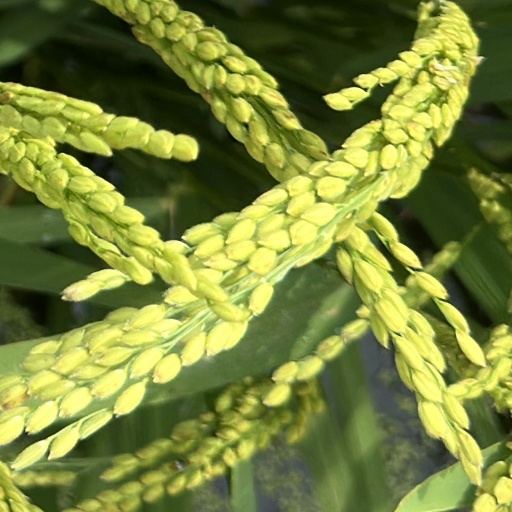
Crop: rice